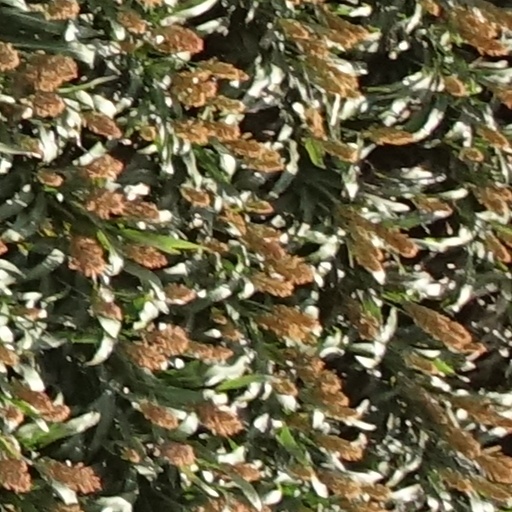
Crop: sorghum